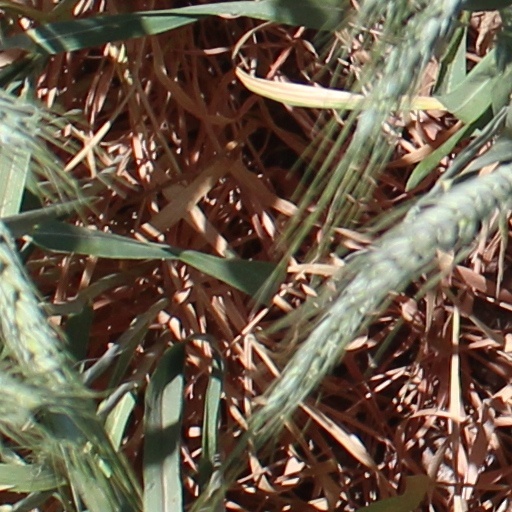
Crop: wheat